Caja vallenata

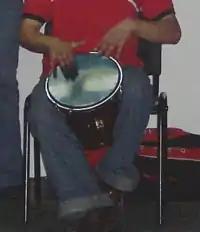
playing the Caja

The caja, a Colombian drum similar to a tambora, is one of the three main or traditional instruments of Vallenato music. Caja, the slang word adopted to nickname this drum, means "box" in Spanish. There is also a Caribbean drum called "caja", used in the music of Cuba.